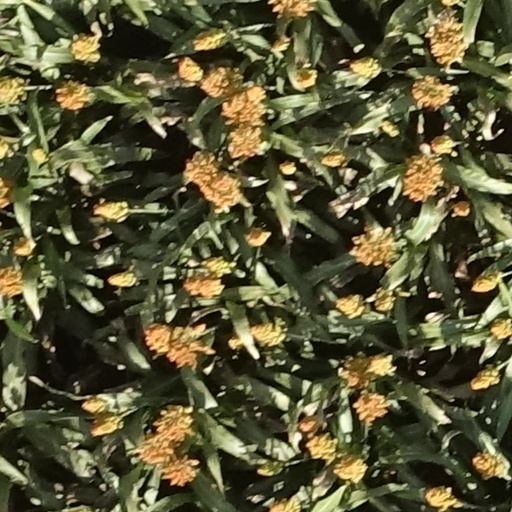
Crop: sorghum